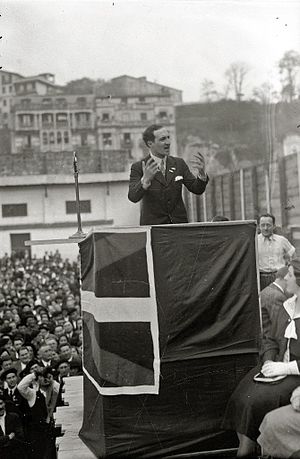
José Antonio Aguirre
Aguirre på talerstolen i Donostia i 1933